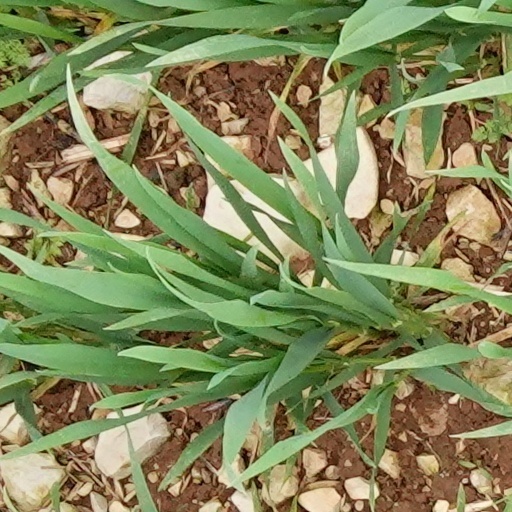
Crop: wheat